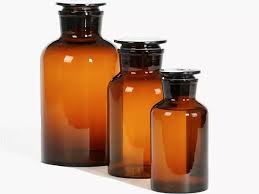
Label: glass